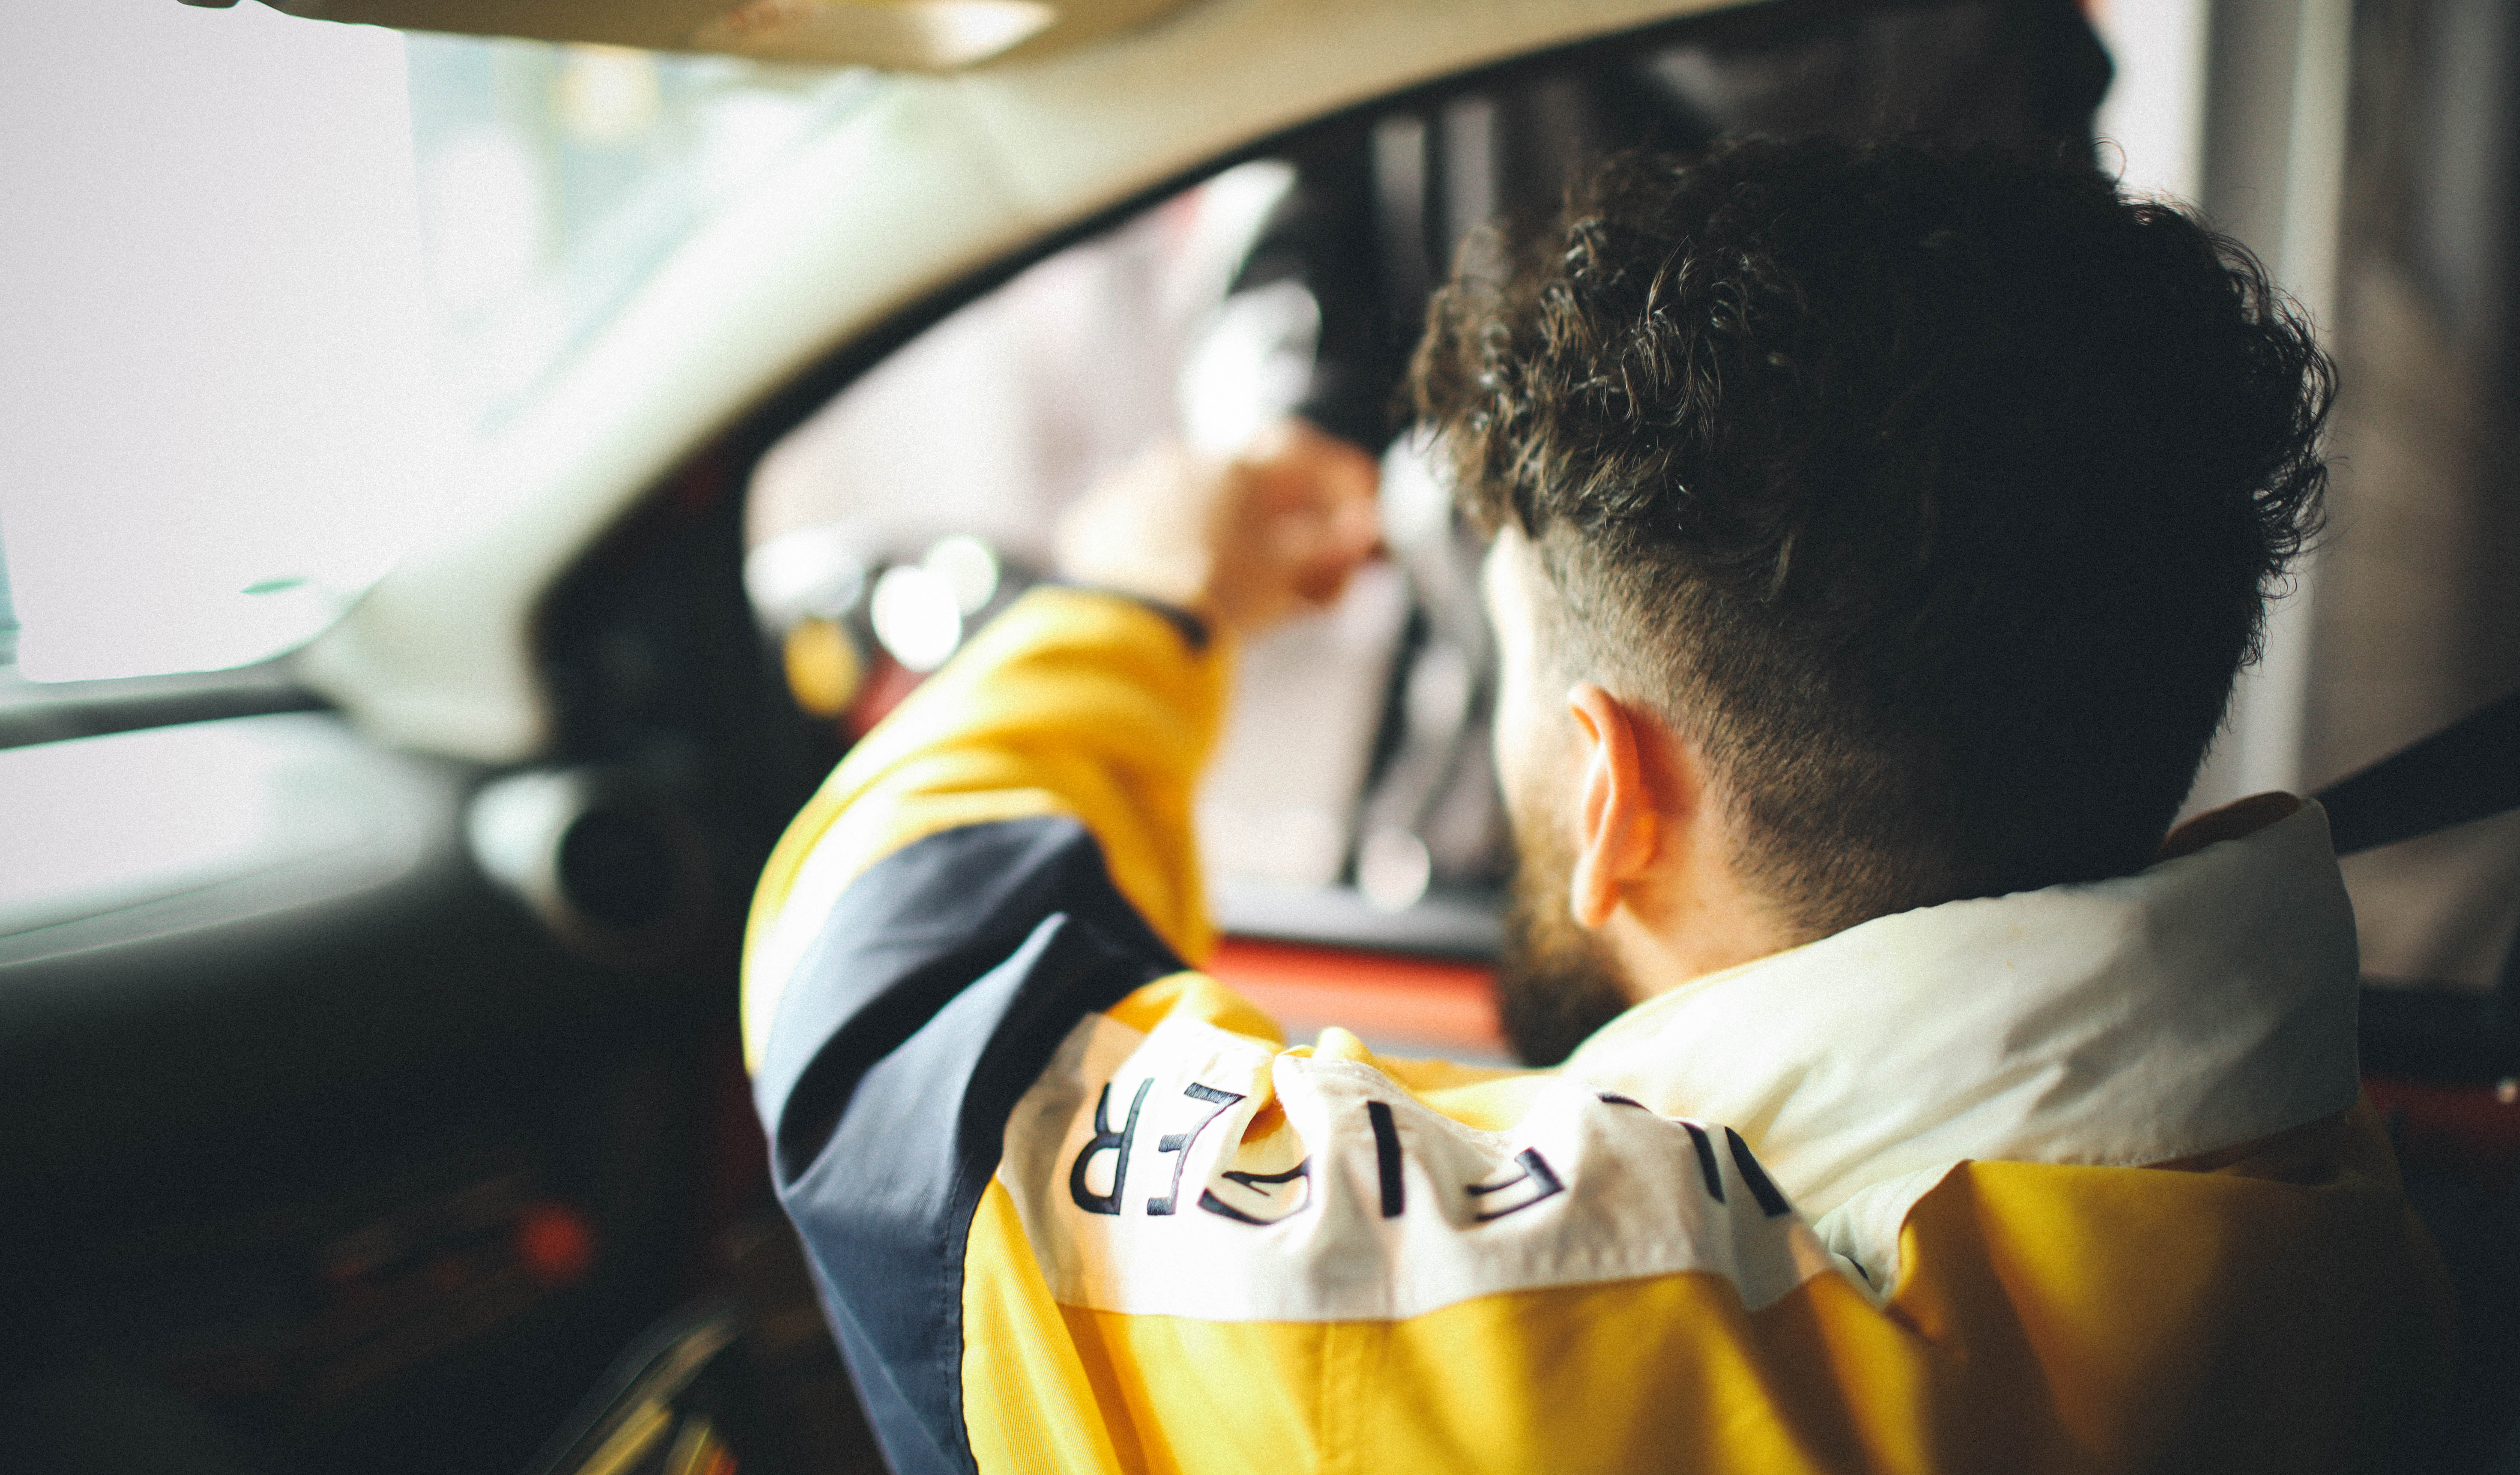
person, driving